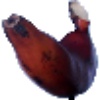
Label: Banana Red 1